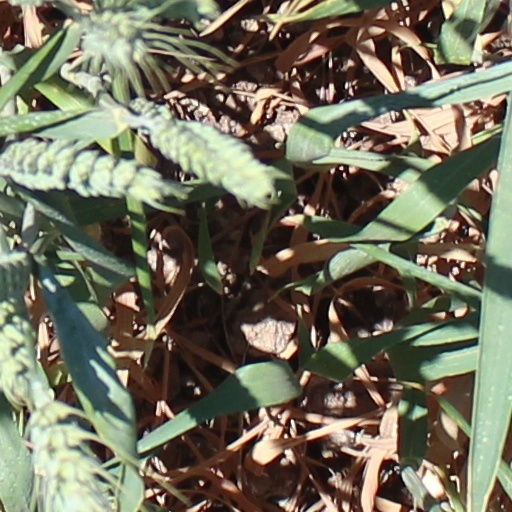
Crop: wheat